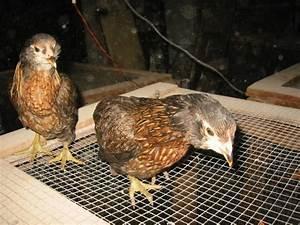
chicken